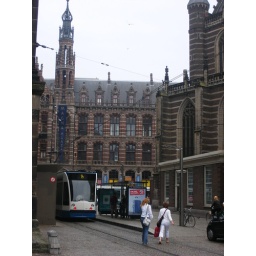
Walking down some street in Amsterdam. The street cars there are really cool and blue. The weather was grey.